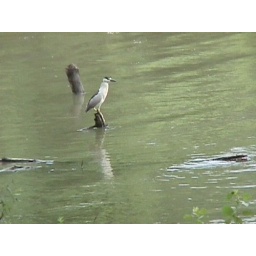
On the road to the monument that has been claimed by the river